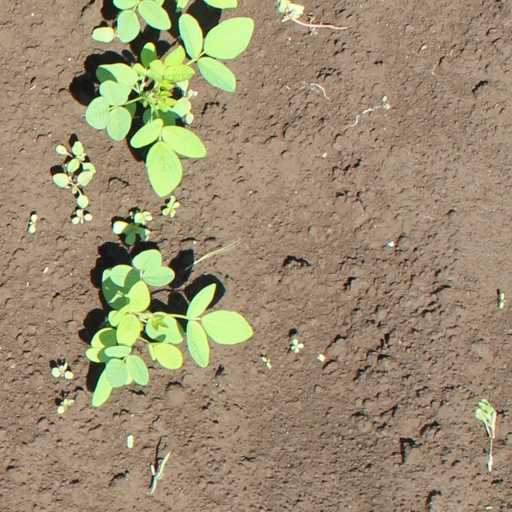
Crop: soybean